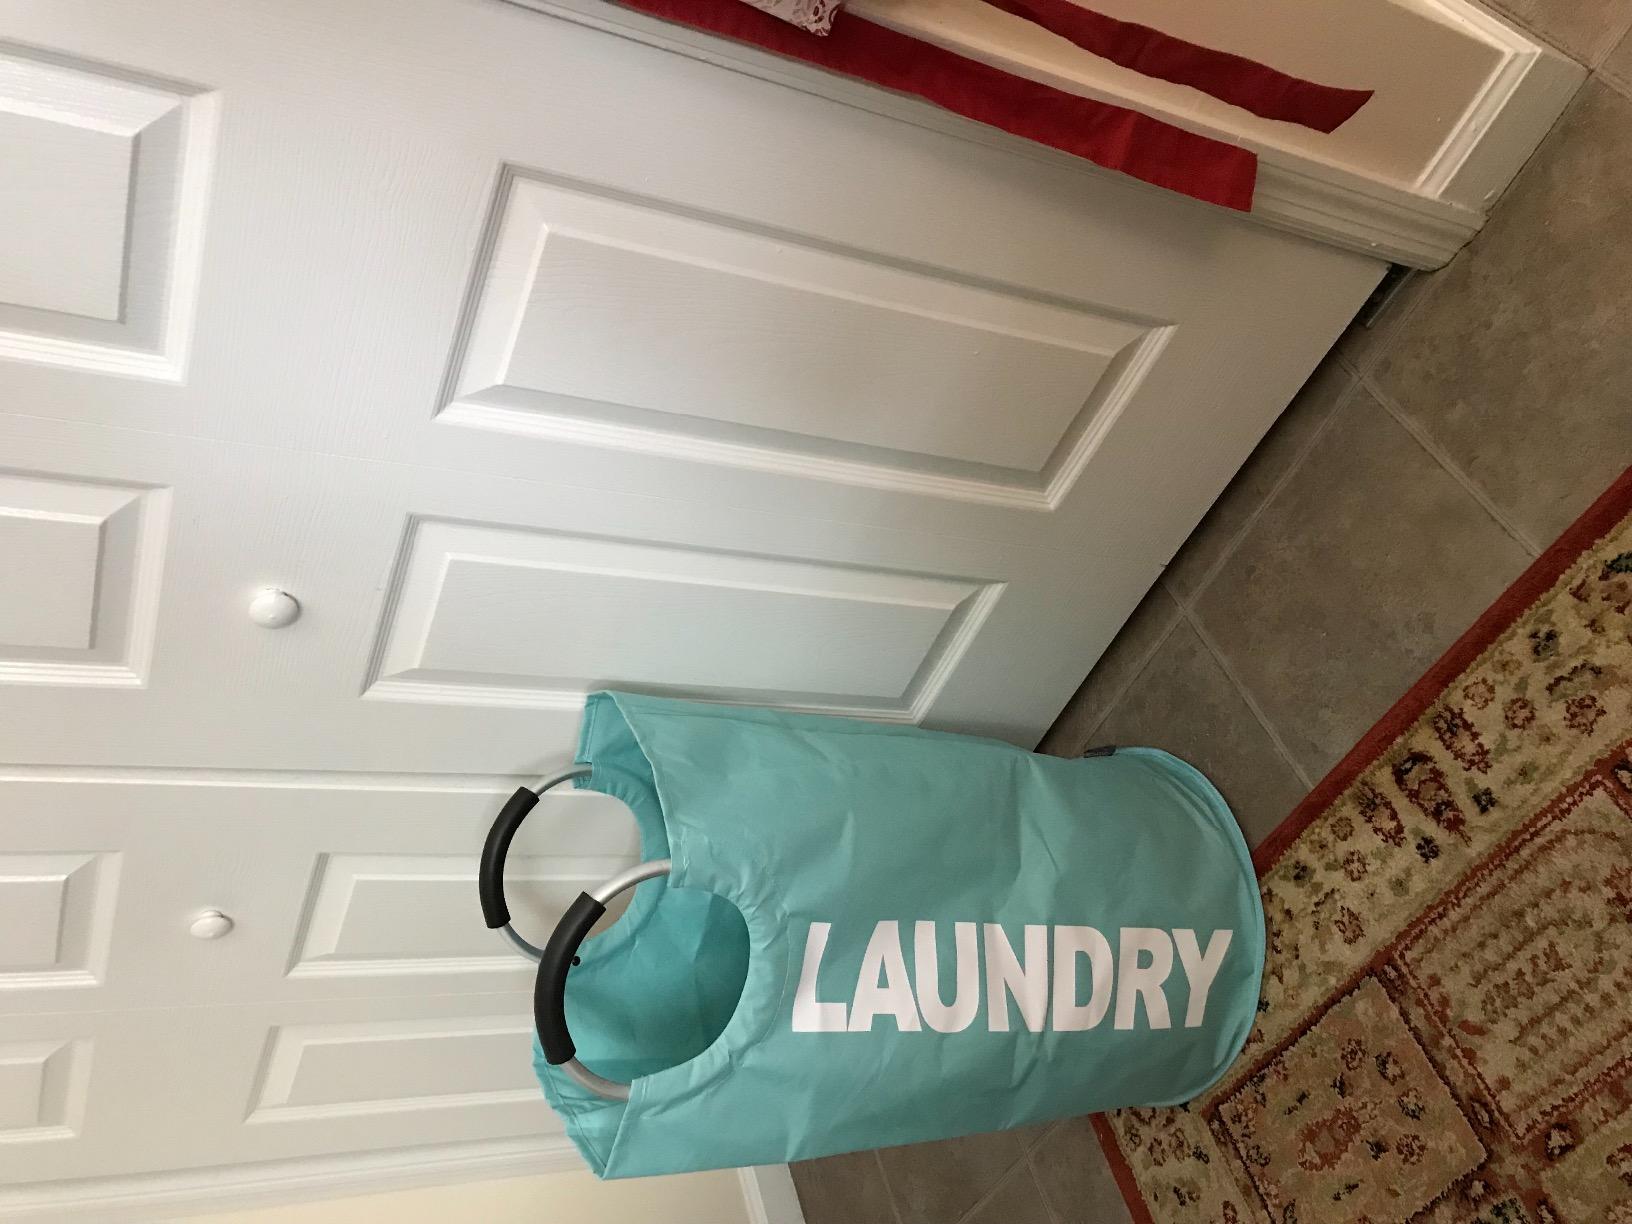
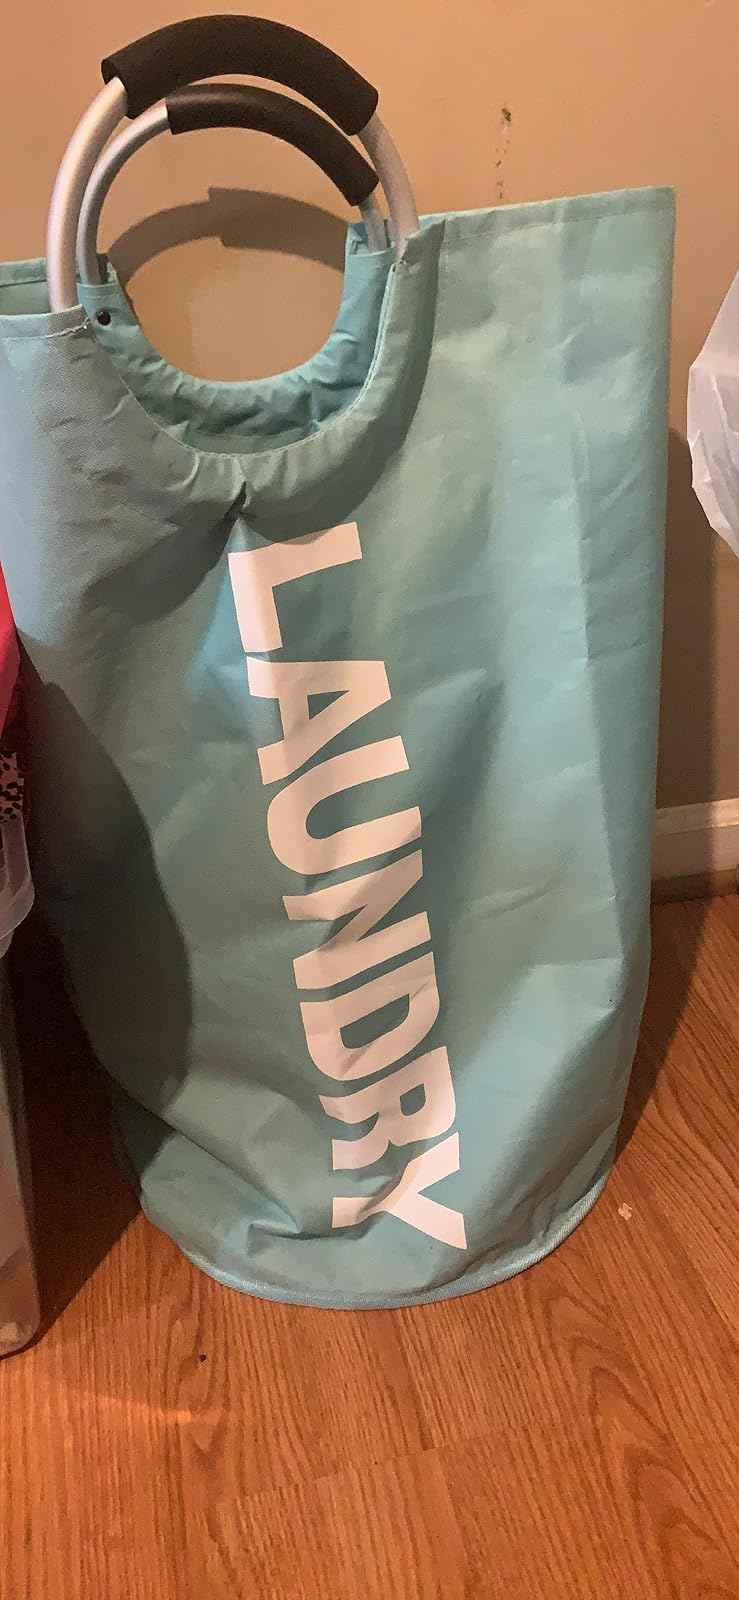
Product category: items_hamper
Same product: yes